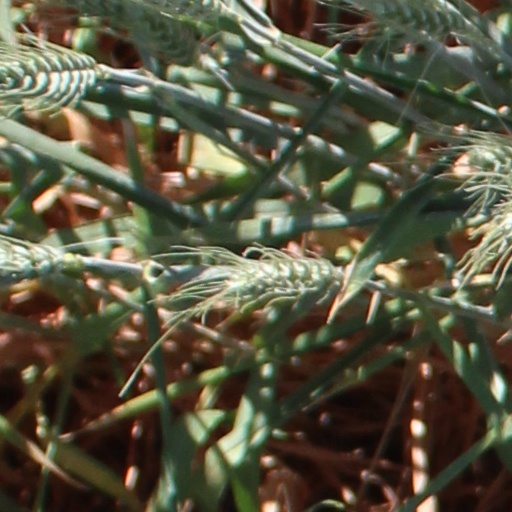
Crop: wheat